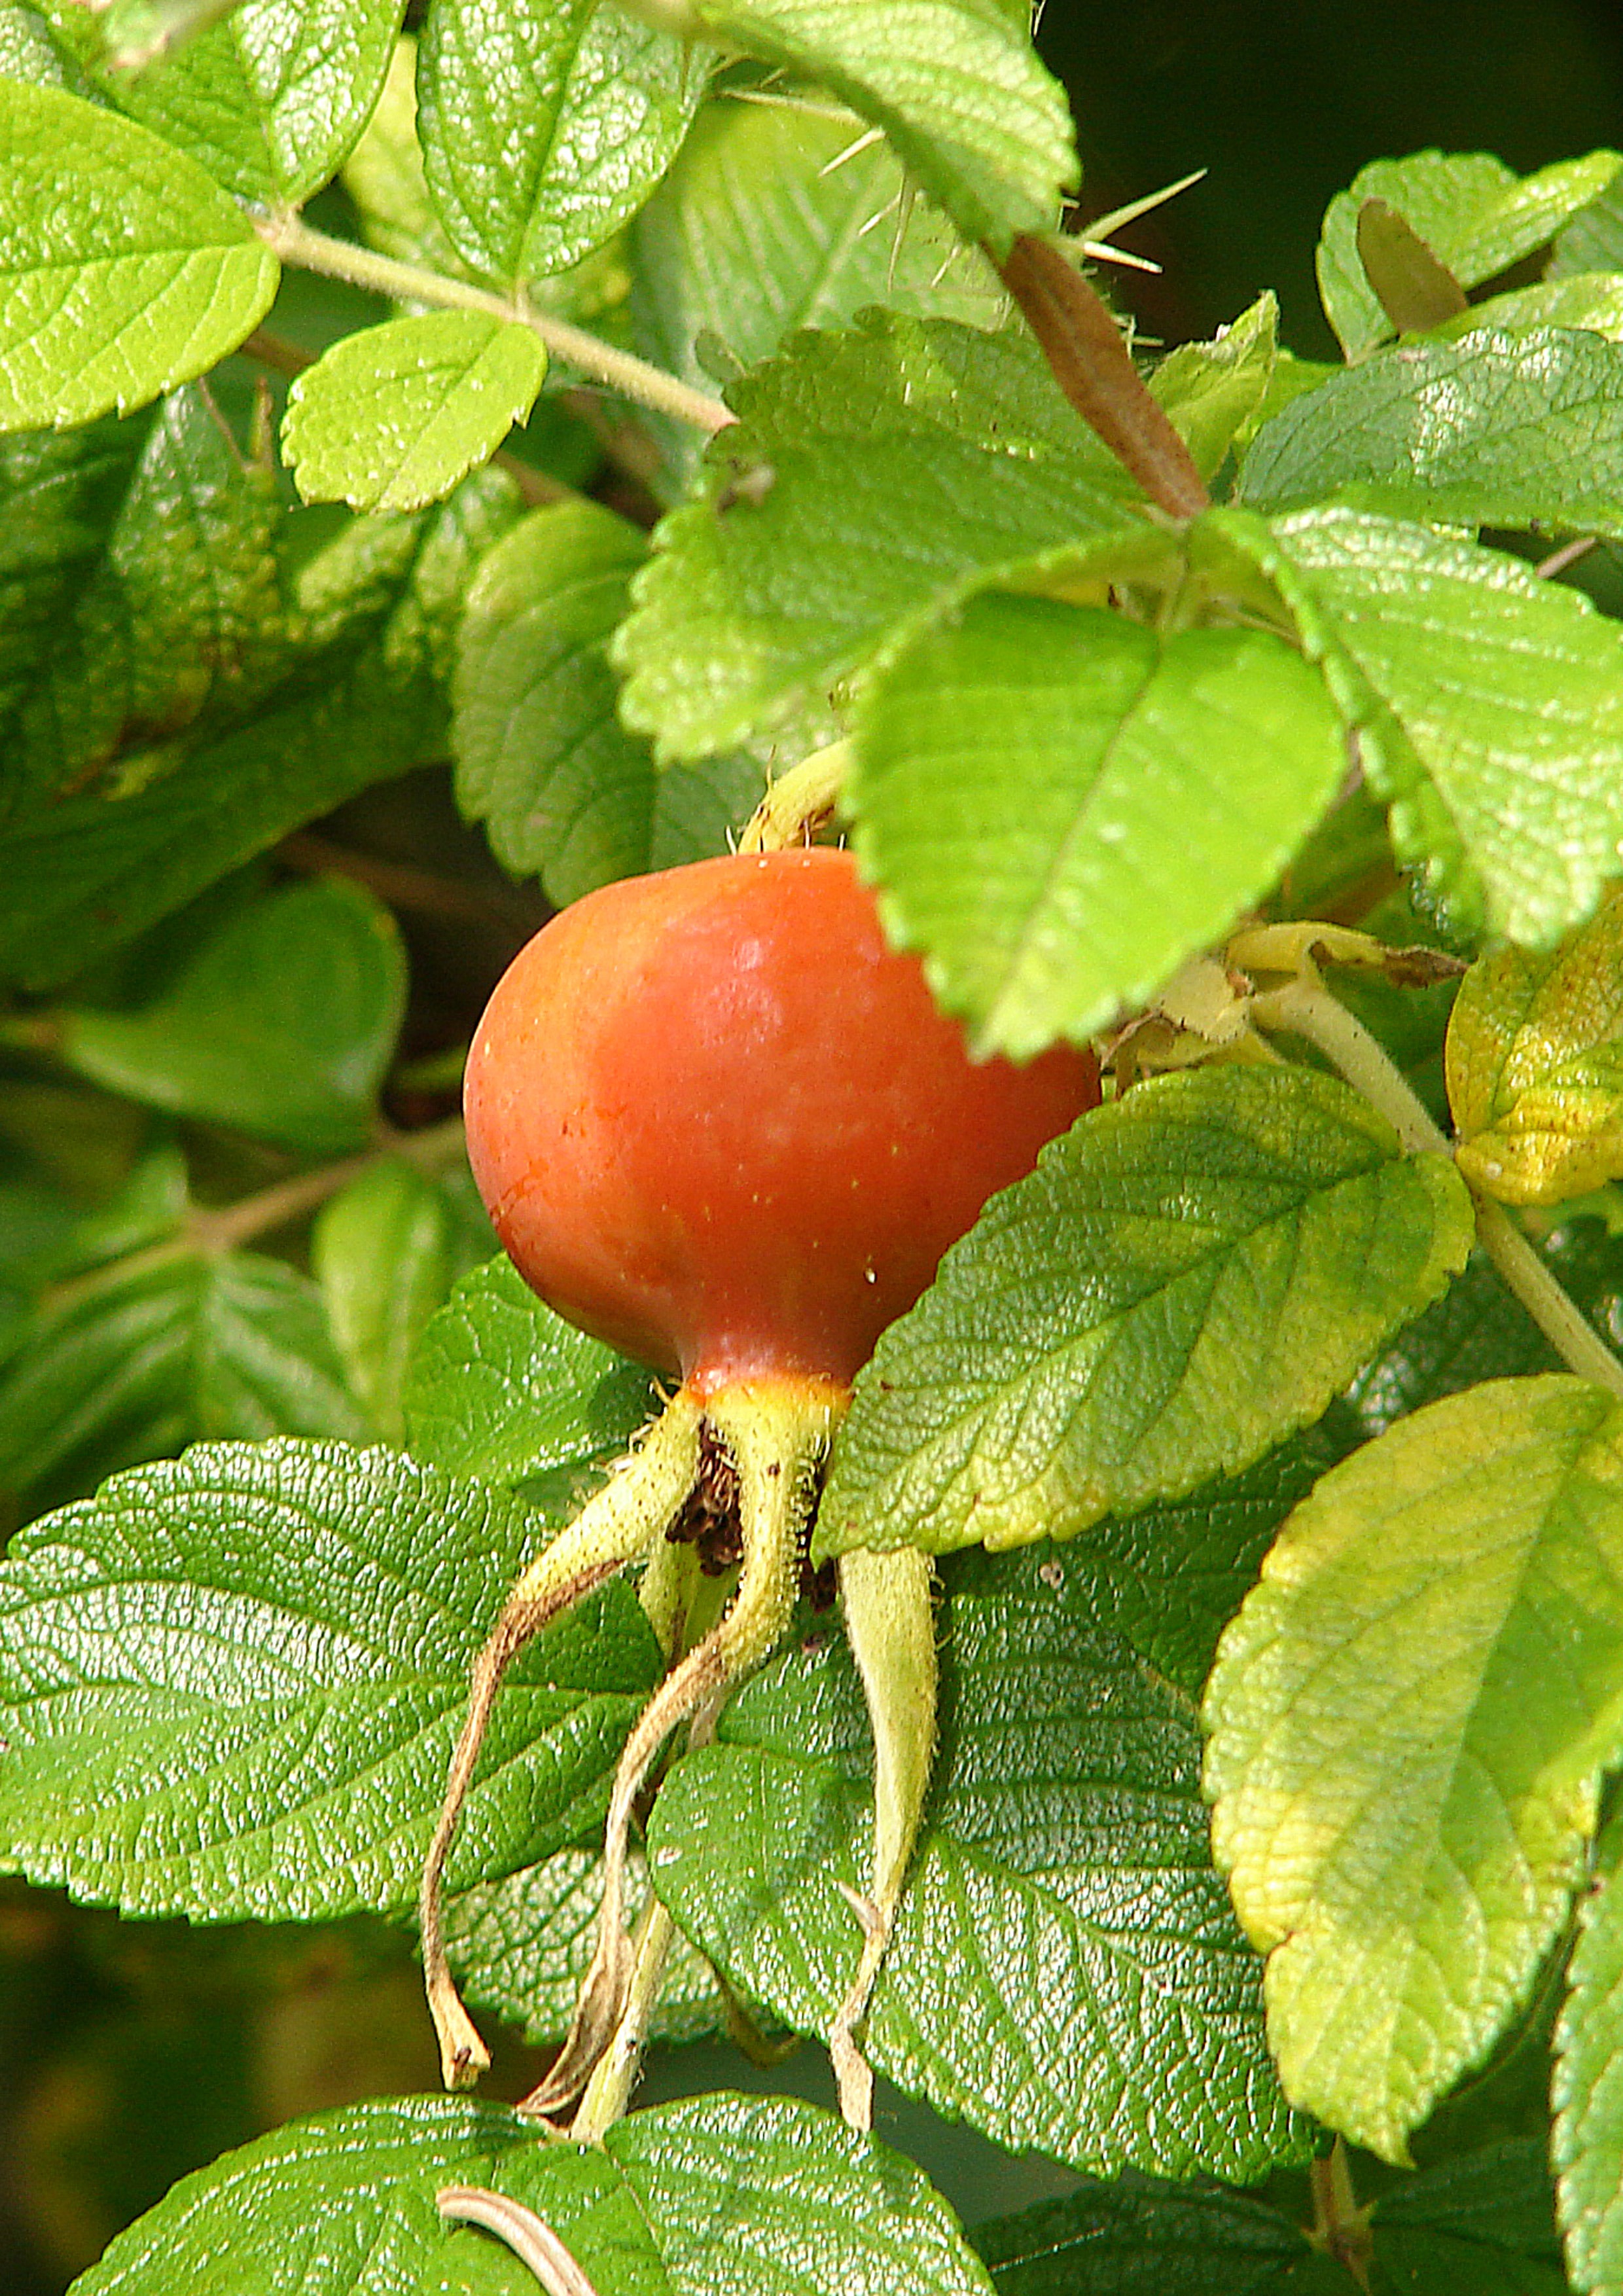
nature, branch, plant, fruit, berry, flower, food, red, produce, shrub, fruits, rose hip, flowering plant, rose family, land plant, wine raspberry